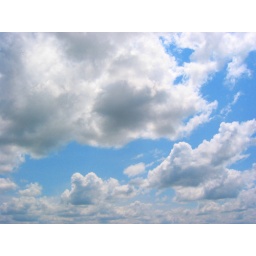
Fluffy clouds race and rise higher in the sky in the morning sky.